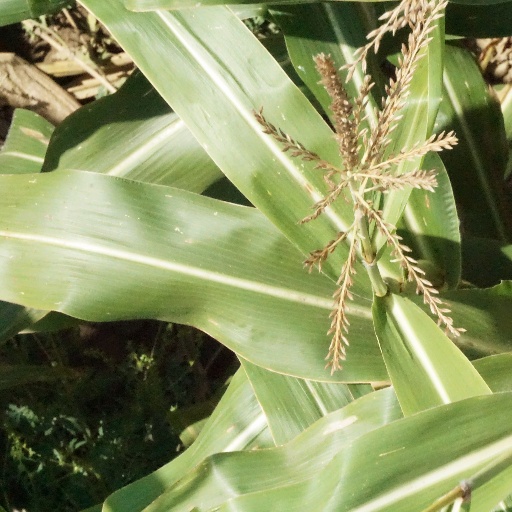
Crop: maize; corn